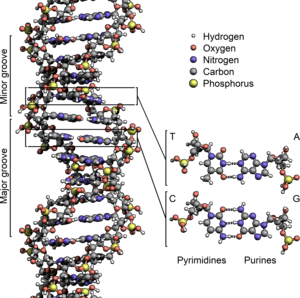
DNA
Strukturen af DNA-dobbelthelix. Atomerne i strukturen er farvekodet efter grundstof, og to basepars detaljerede struktur er vist i nederste højre hjørne.
Deoxyribonukleinsyre er et molekyle, som bærer på de fleste af de genetiske instruktioner, der bruges ved vækst, udvikling, funktion og reproduktion af alle kendte levende organismer og mange vira. DNA og RNA er nukleinsyrer, som sammen med proteiner, lipider og komplekse kulhydrater udgør de fire store typer makromolekyler, der er essentielle for alle kendte former for liv.